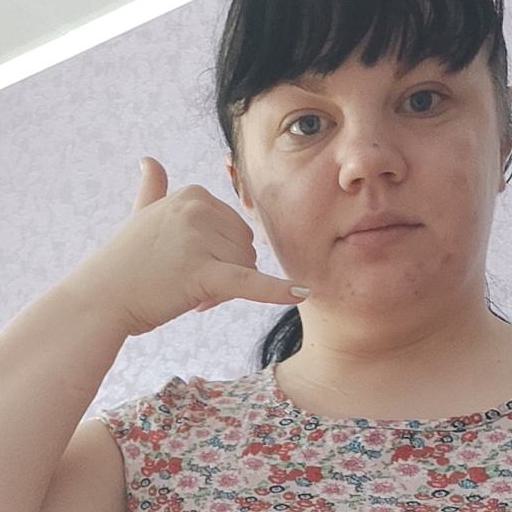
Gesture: call